1 vs. 100 (2008 video game)

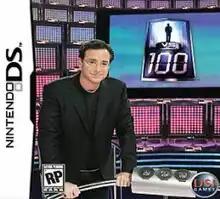
Box art

1 vs. 100 is the Nintendo DS adaptation of the game show of the same name developed by British studio ECi, in which a single contestant competes against an audience "mob" of 100. The game was released on July 3, 2008.